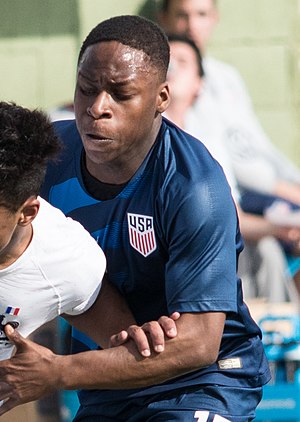
Jonathan Amon
Fofana den 22. marts 2019
Jonathan Oluwadara Amon er en amerikansk fodboldspiller, der spiller som venstrefløj for FC Nordsjælland i den danske Superliga.